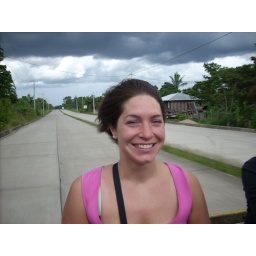
there were a few of these, in the bed of a pickup truck